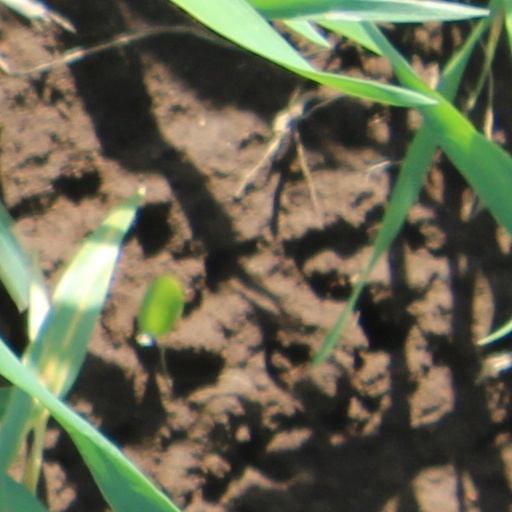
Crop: wheat